Shahdag National Park

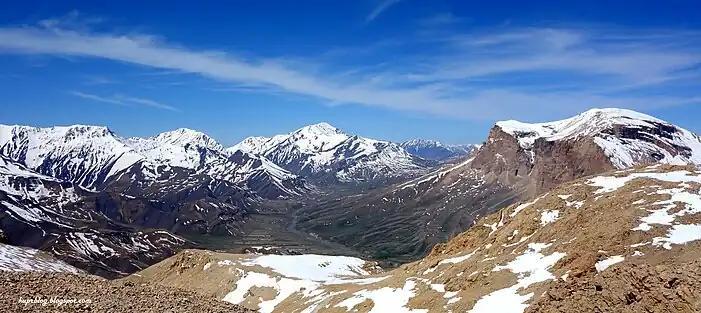
Mount Tufan, Bazaryurt, Bazarduzu and Shakhdag in May

The major types of trees are Caucasian Oak ("Quercus macranthera"), Caucasian Ash ("Fraxinus angustifolia subsp. oxycarpa"), European Hornbeam ("Carpinus betulus"), Oriental Hornbeam ("Carpinus orientalis"), Oriental Beech ("Fagus orientalis"), Silver Birch ("Betula pendula"), White Birch ("Betula pubescens"), Common Yew ("Taxus baccata"), White Willow ("Salix alba"), Common Walnut ("Juglans regia"), Wild Cherry ("Prunus avium"), Caucasian Pear ("Pyrus communis subsp. caucasica"), etc.